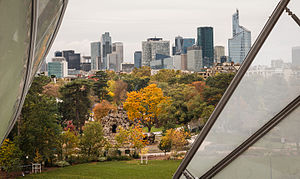
Fondation Louis-Vuitton / Billedgalleri
Fondation Louis-Vuitton startede i 2006, er et kunstmuseum og kulturcenter sponsoreret af gruppen LVMH og dets datterselskaber. Det drives som en juridisk separat, nonprofit-enhed som en del af LVMHs fremme af kunst og kultur.